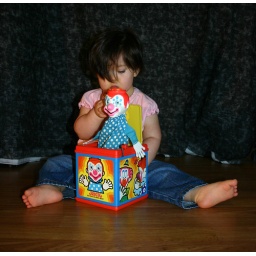
Sofia in pink shirt teaching Jack a lesson